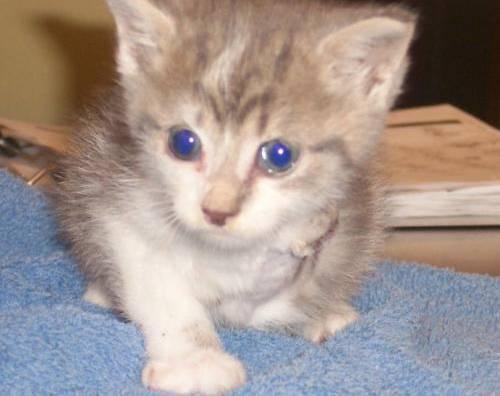
cat